Intendenturförrådet

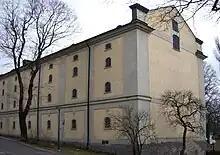
Intendenturförrådet (2009)

Intendenturförrådet (Swedish: "Commissariat Warehouse") is a building on the islet Skeppsholmen in central Stockholm, Sweden.